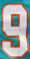
Number: 9